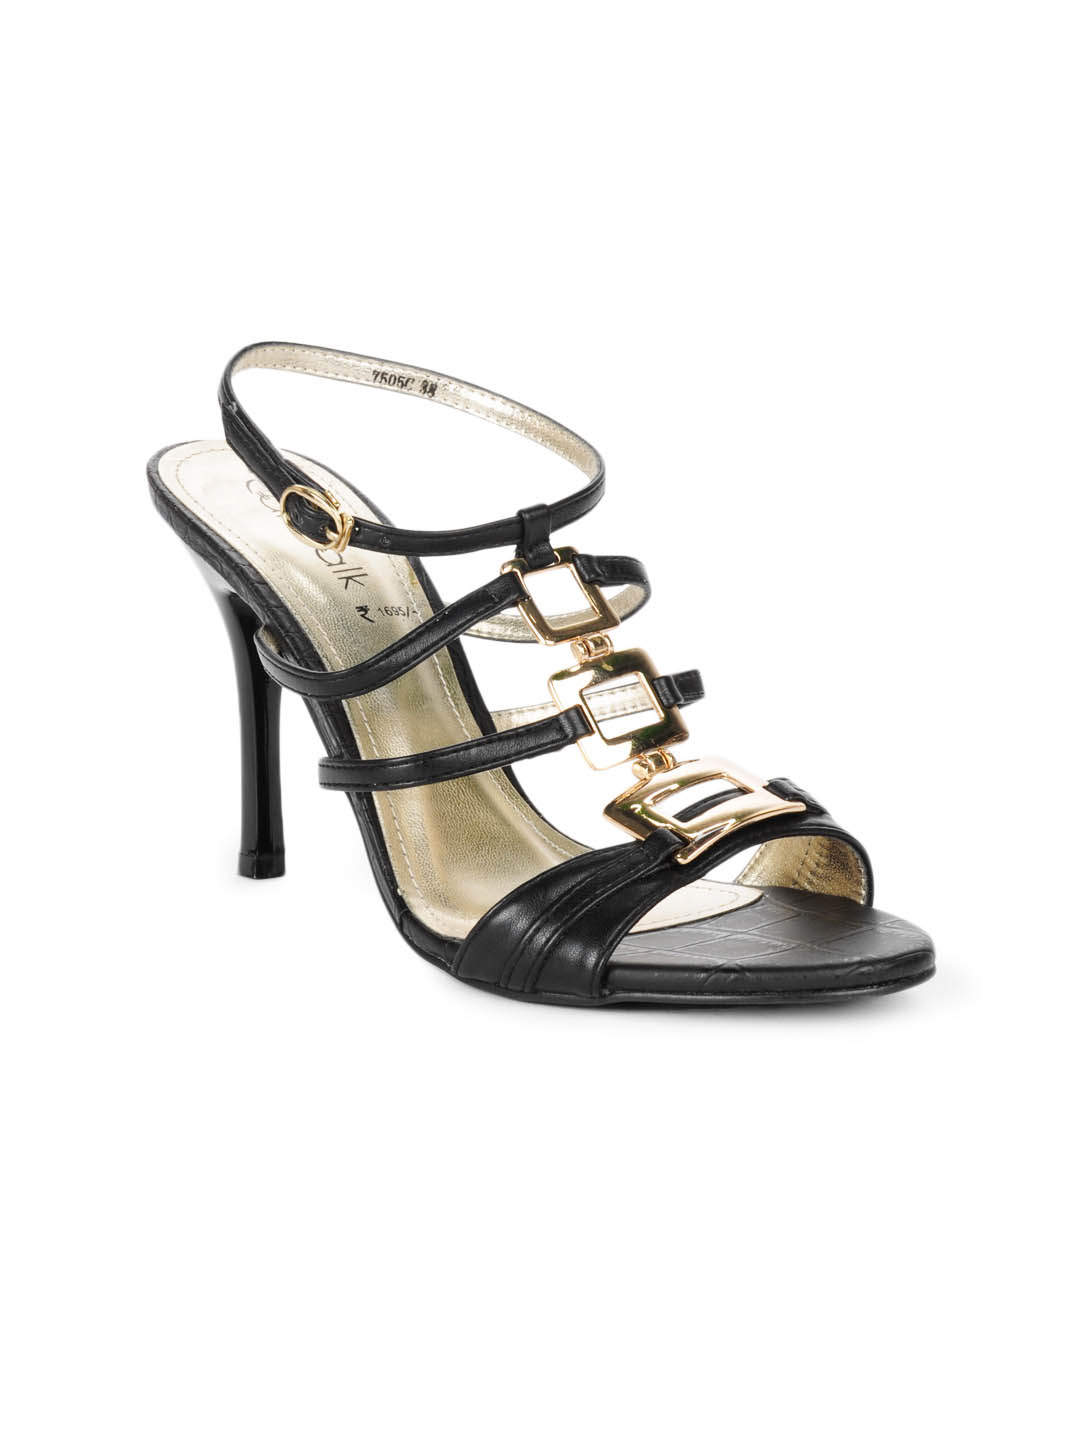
Catwalk Women Black Heels
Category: Footwear / Shoes / Heels
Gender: Women
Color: Black
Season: Winter 2012
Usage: Casual